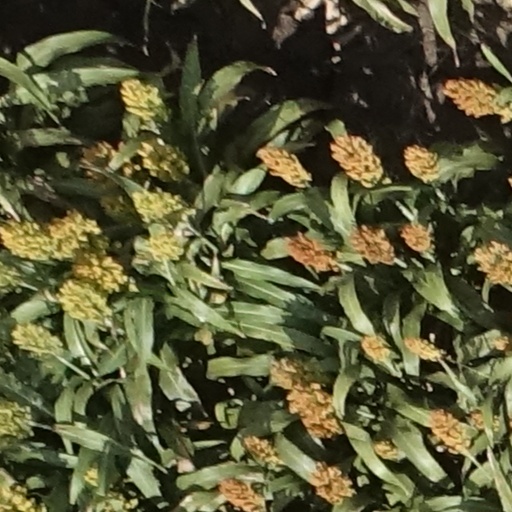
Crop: sorghum